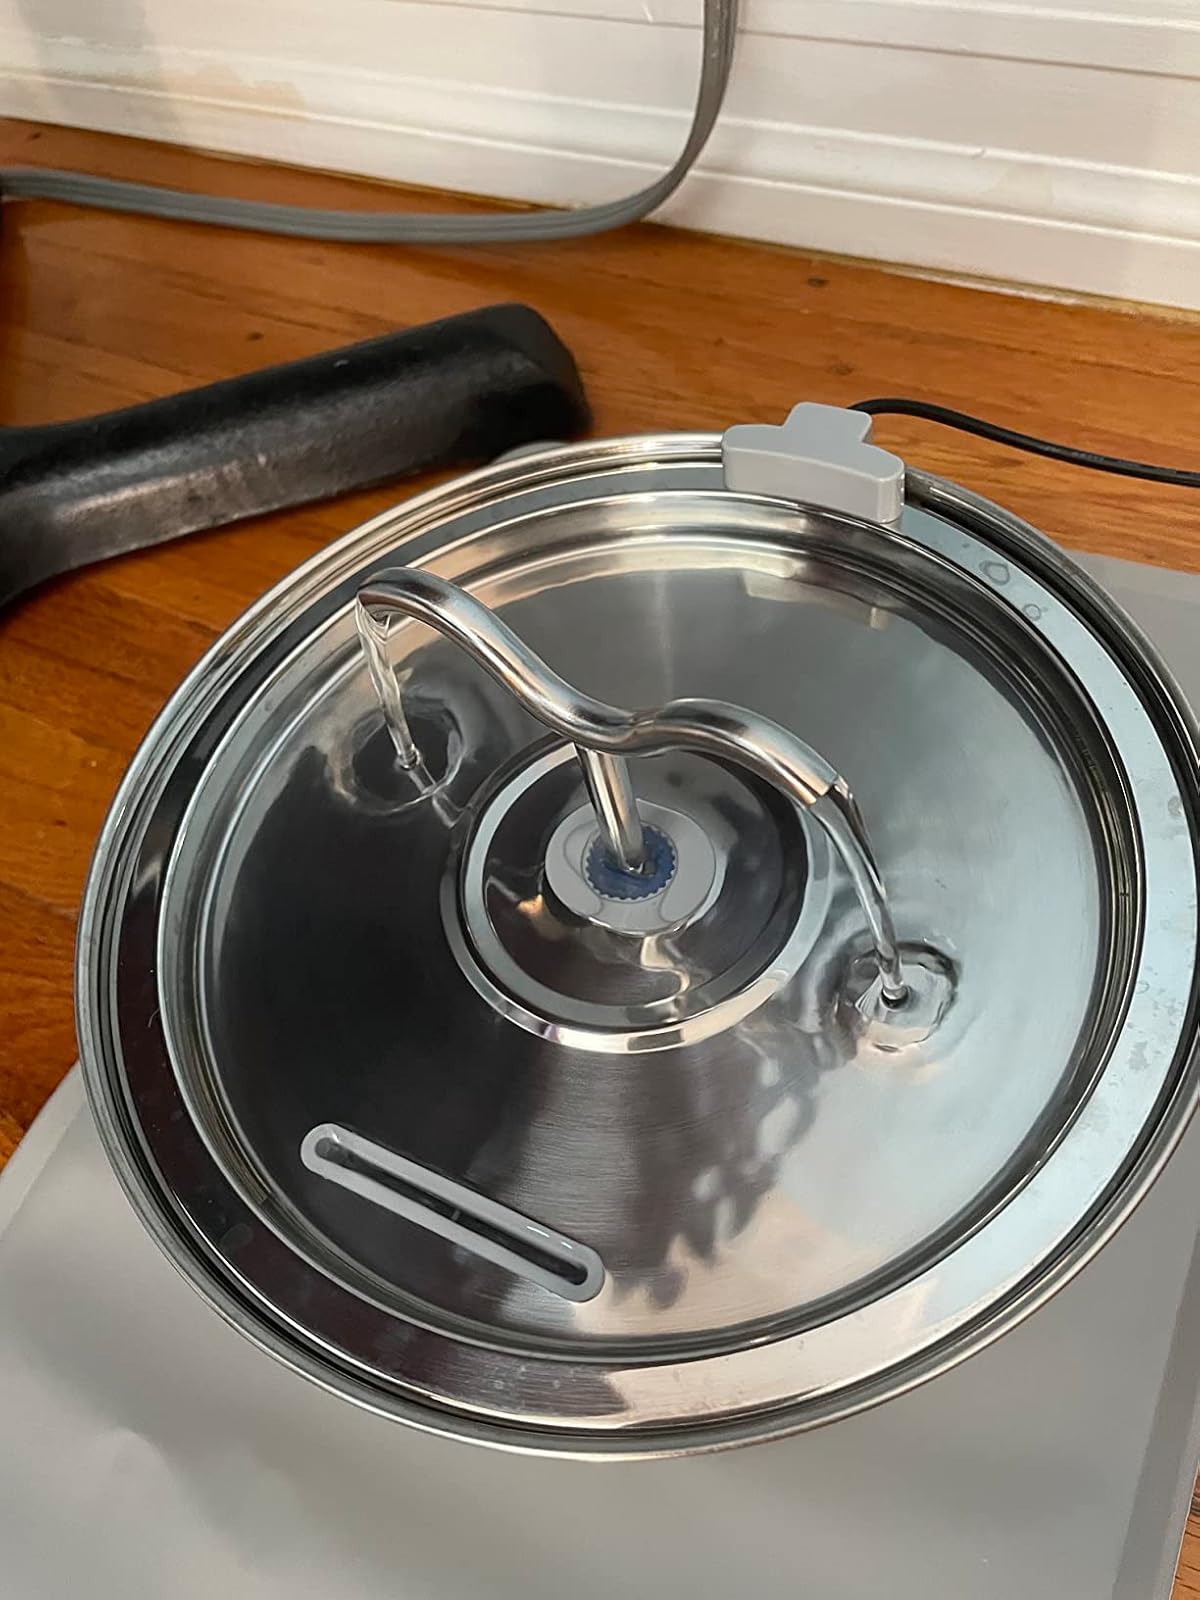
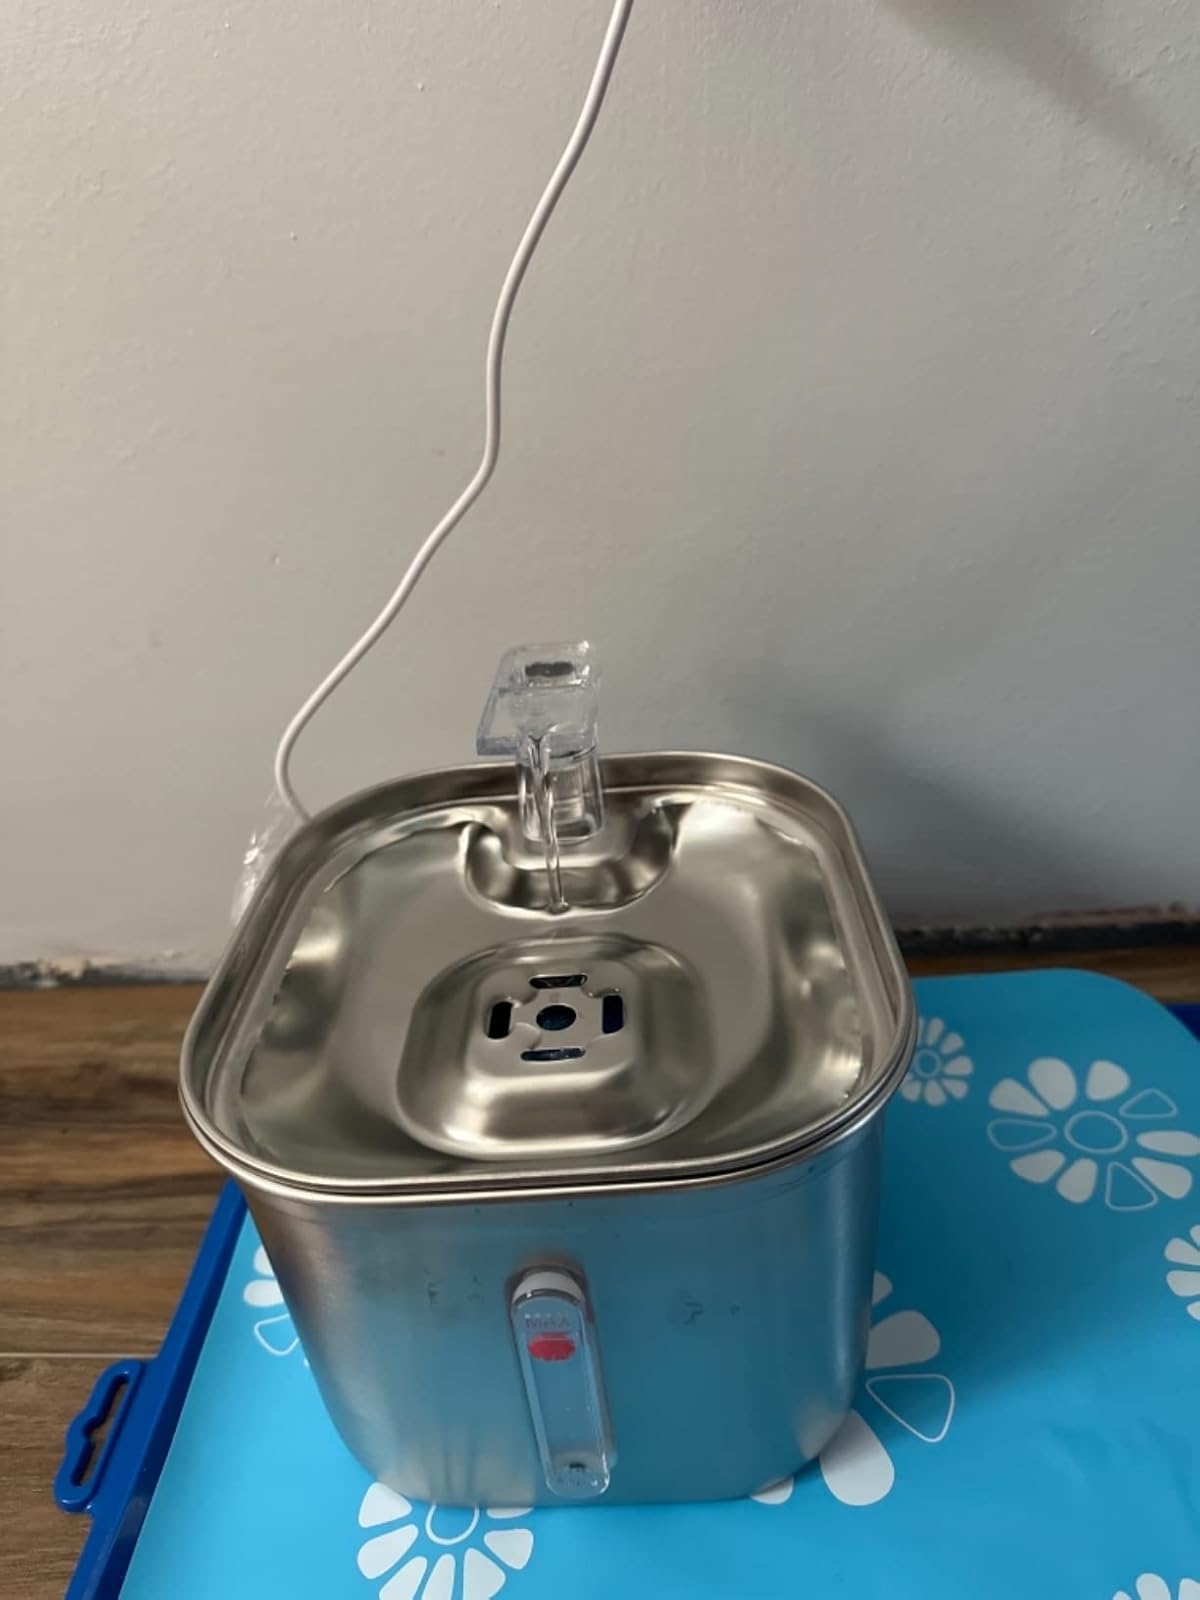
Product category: items_bowl
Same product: no